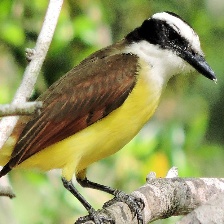
Species: GREAT KISKADEE
Scientific name: PITANGUS SULPHURATUS